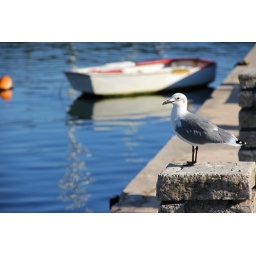
I spotted this bird while on an early morning stroll down the sidewalk in South Beach Miami.